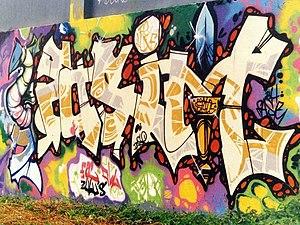
Germán Bel, Fasim est né en 1972 à Barcelone en Espagne, c'est un artiste peintre qui compose avec le papier, le collage, la création numérique, la toile et les espaces urbains, il vit et travaille dans sa maison-atelier à Valence en Espagne.